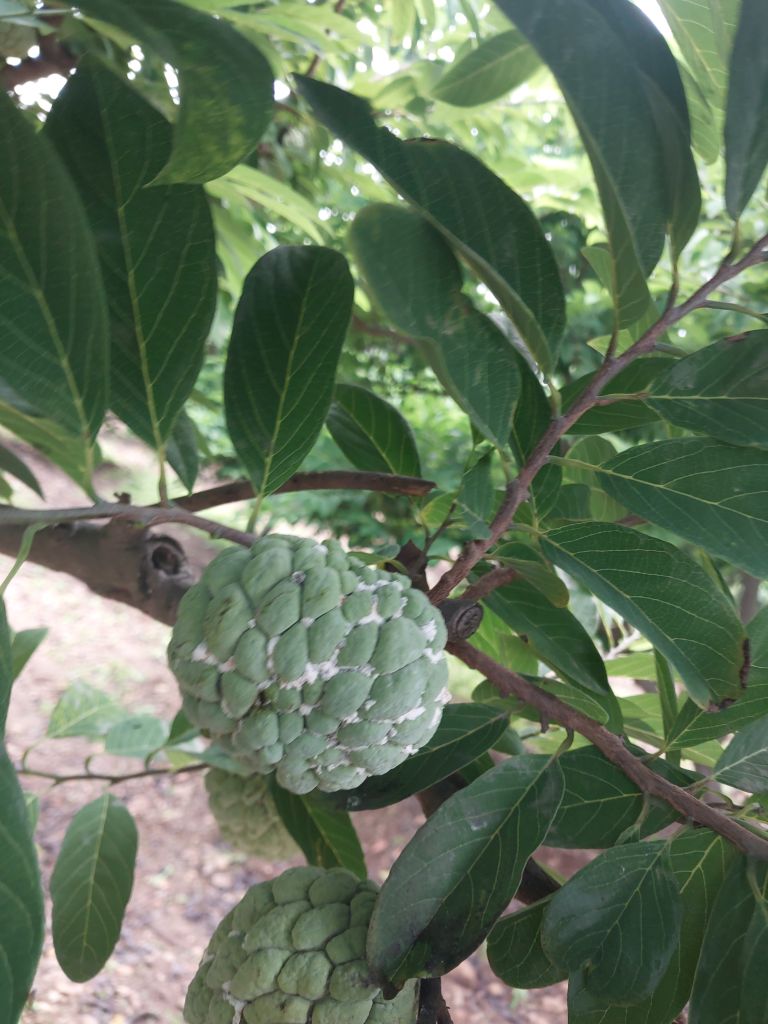
Disease label: Mealy Bug